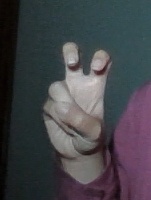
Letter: toot